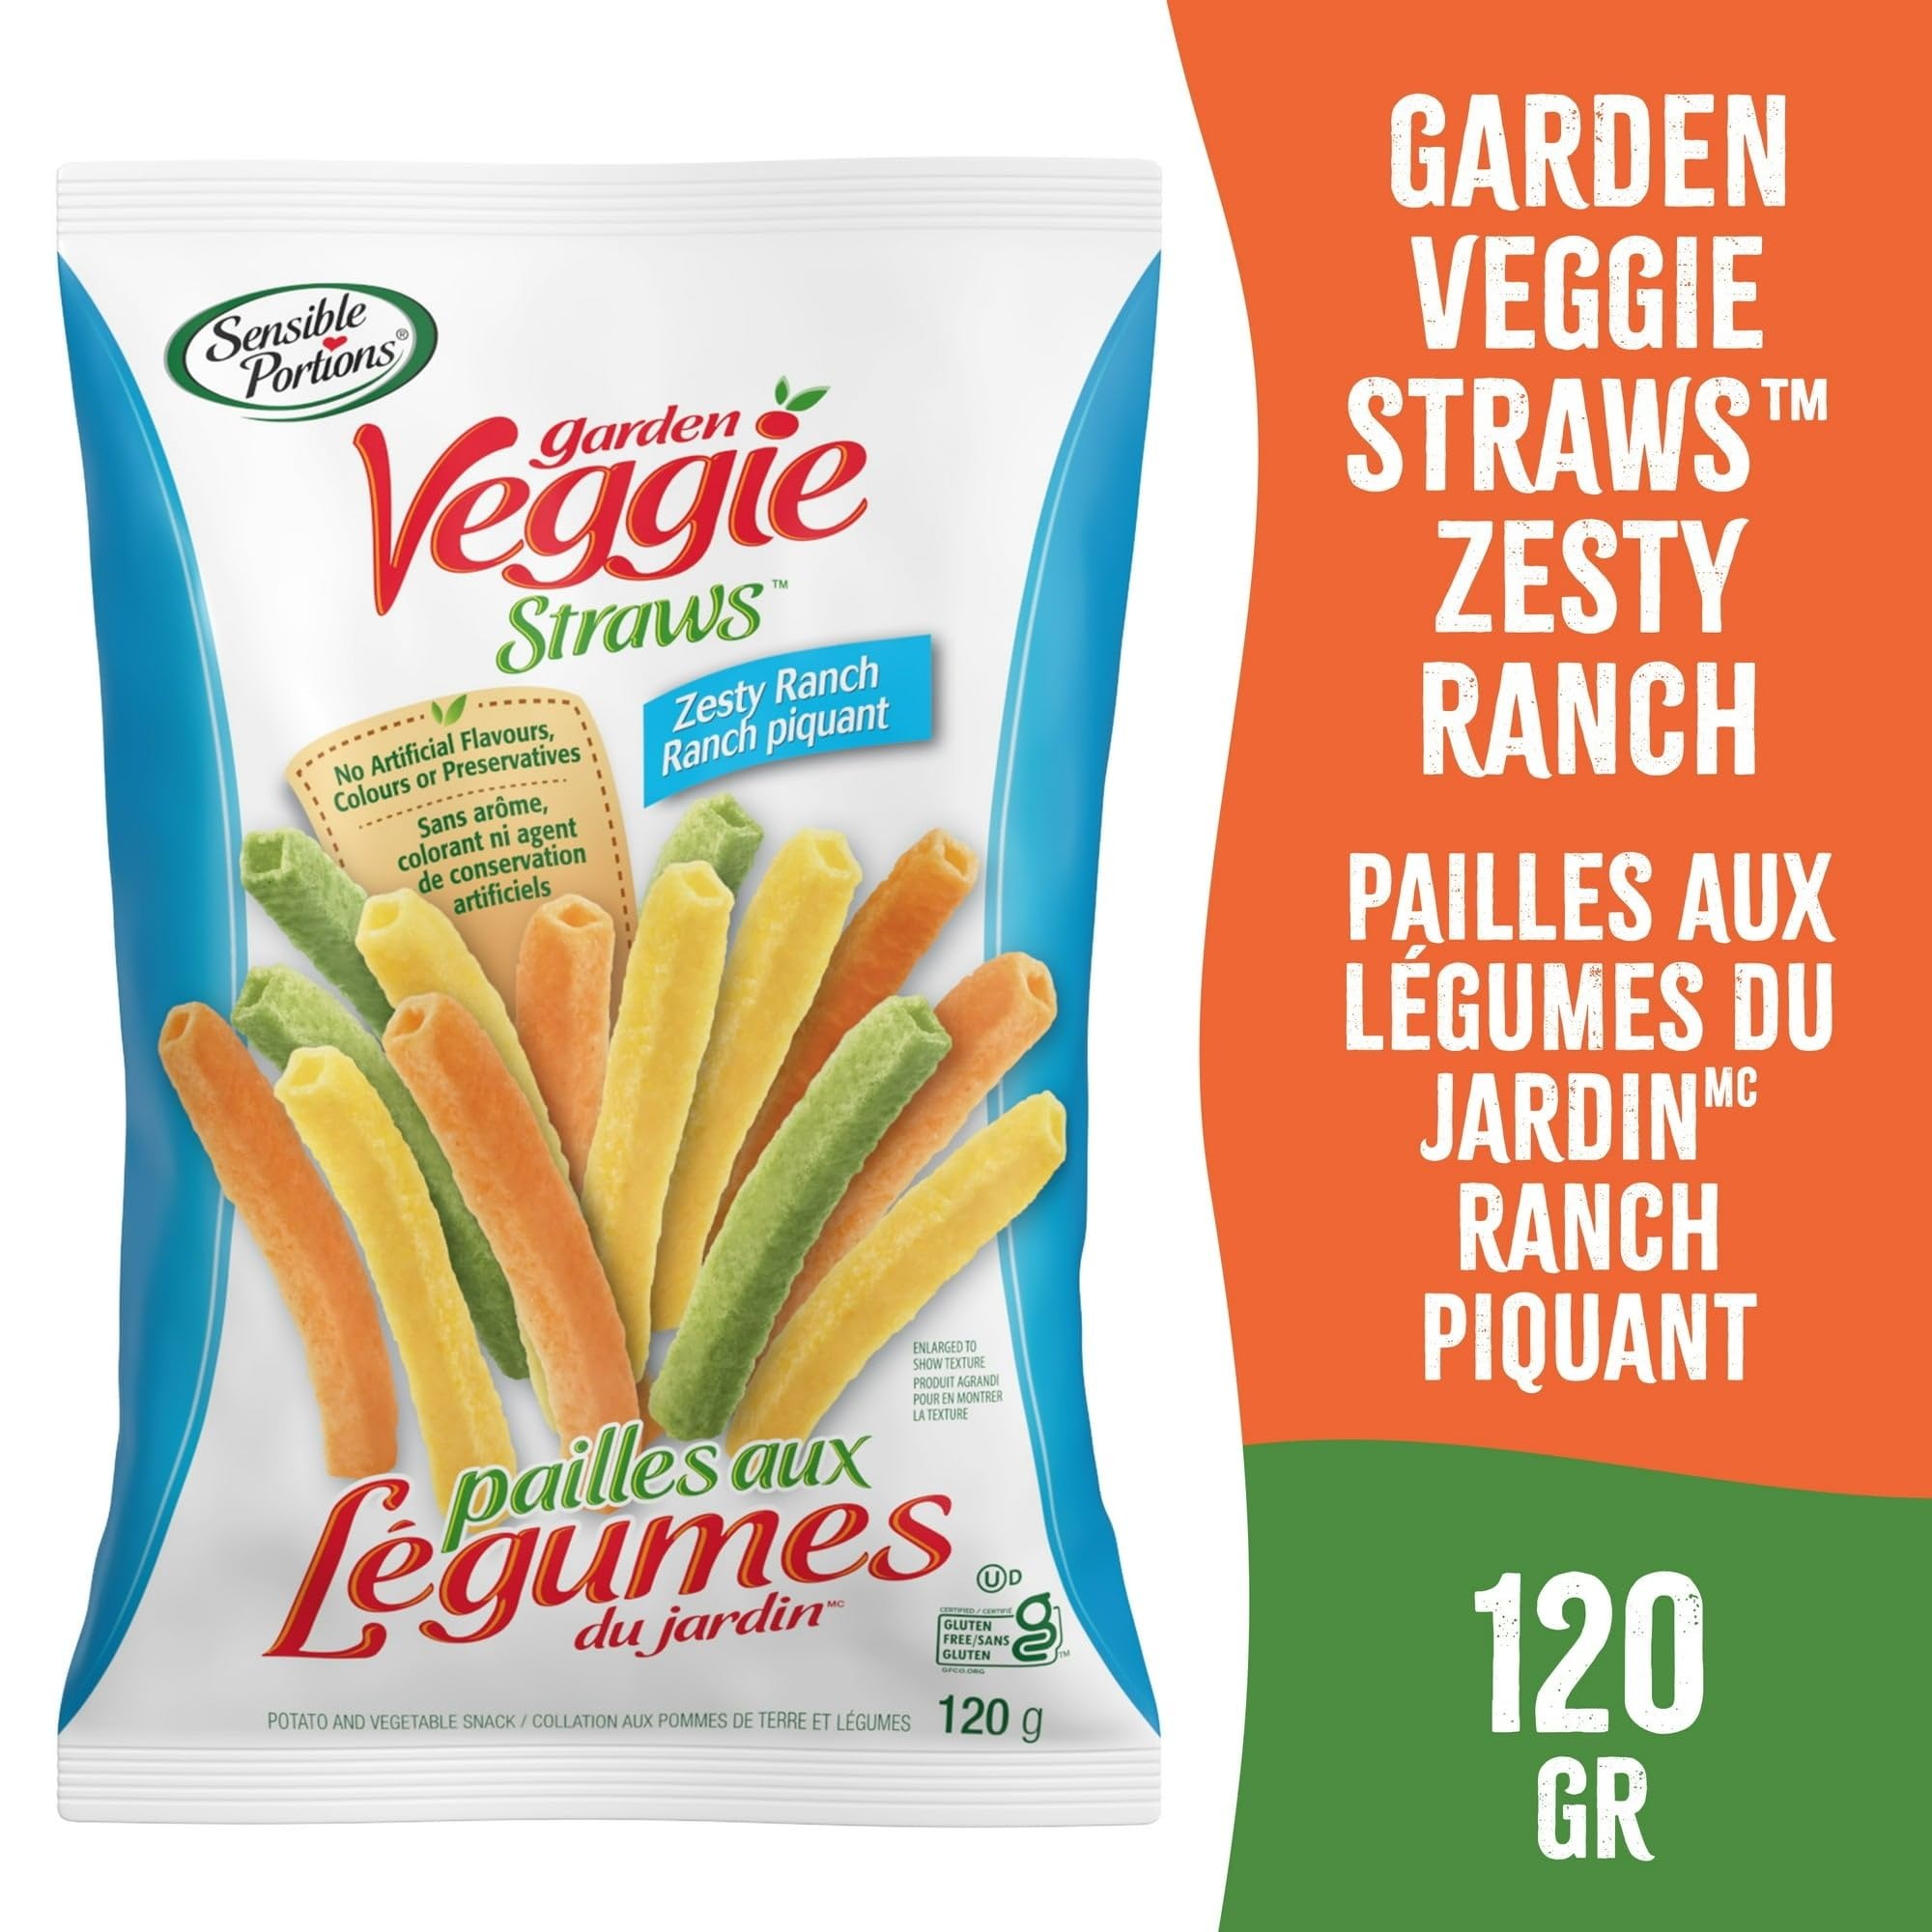
Item Name: Sensible Portions Veggie Straws, Zesty Ranch, 120g/4.2 oz., Bag
Bullet Point 1: Zesty Ranch Flavor - Enjoy a bold, tangy taste with every bite.
Bullet Point 2: Made with Real Vegetables - A healthier snack option without compromising on flavor.
Bullet Point 3: Perfect for On-the-Go - Convenient 120g (4.2 oz) bag for easy snacking anytime, anywhere.
Bullet Point 4: Crunchy & Light - A satisfying, crispy snack with fewer calories than traditional chips.
Bullet Point 5: Guilt-Free Snack - A great choice for health-conscious snackers looking for something tasty.
Product Description: Snack smarter with Sensible Portions Veggie Straws in a bold Zesty Ranch flavor! These light, crunchy veggie straws are made from real vegetables and seasoned with a zesty ranch seasoning, offering a healthier alternative to traditional chips. Each 120g (4.2 oz) bag is perfect for satisfying your snack cravings without the guilt. Whether you're snacking at home, on the go, or sharing with friends, these veggie straws are a tasty and crunchy choice everyone will love. Key Features: . . . .
Value: 1.0
Unit: Count

Price: 7.49